Scent-imental Over You

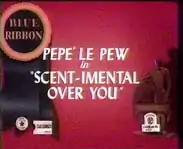
Blue Ribbon reissue title card of "Scent-imental Over You".

Scent-imental over You is a 1947 Warner Bros. "Looney Tunes" cartoon directed by Chuck Jones. The short was released on March 8, 1947, and stars Pepé Le Pew.